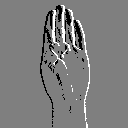
ASL letter: b